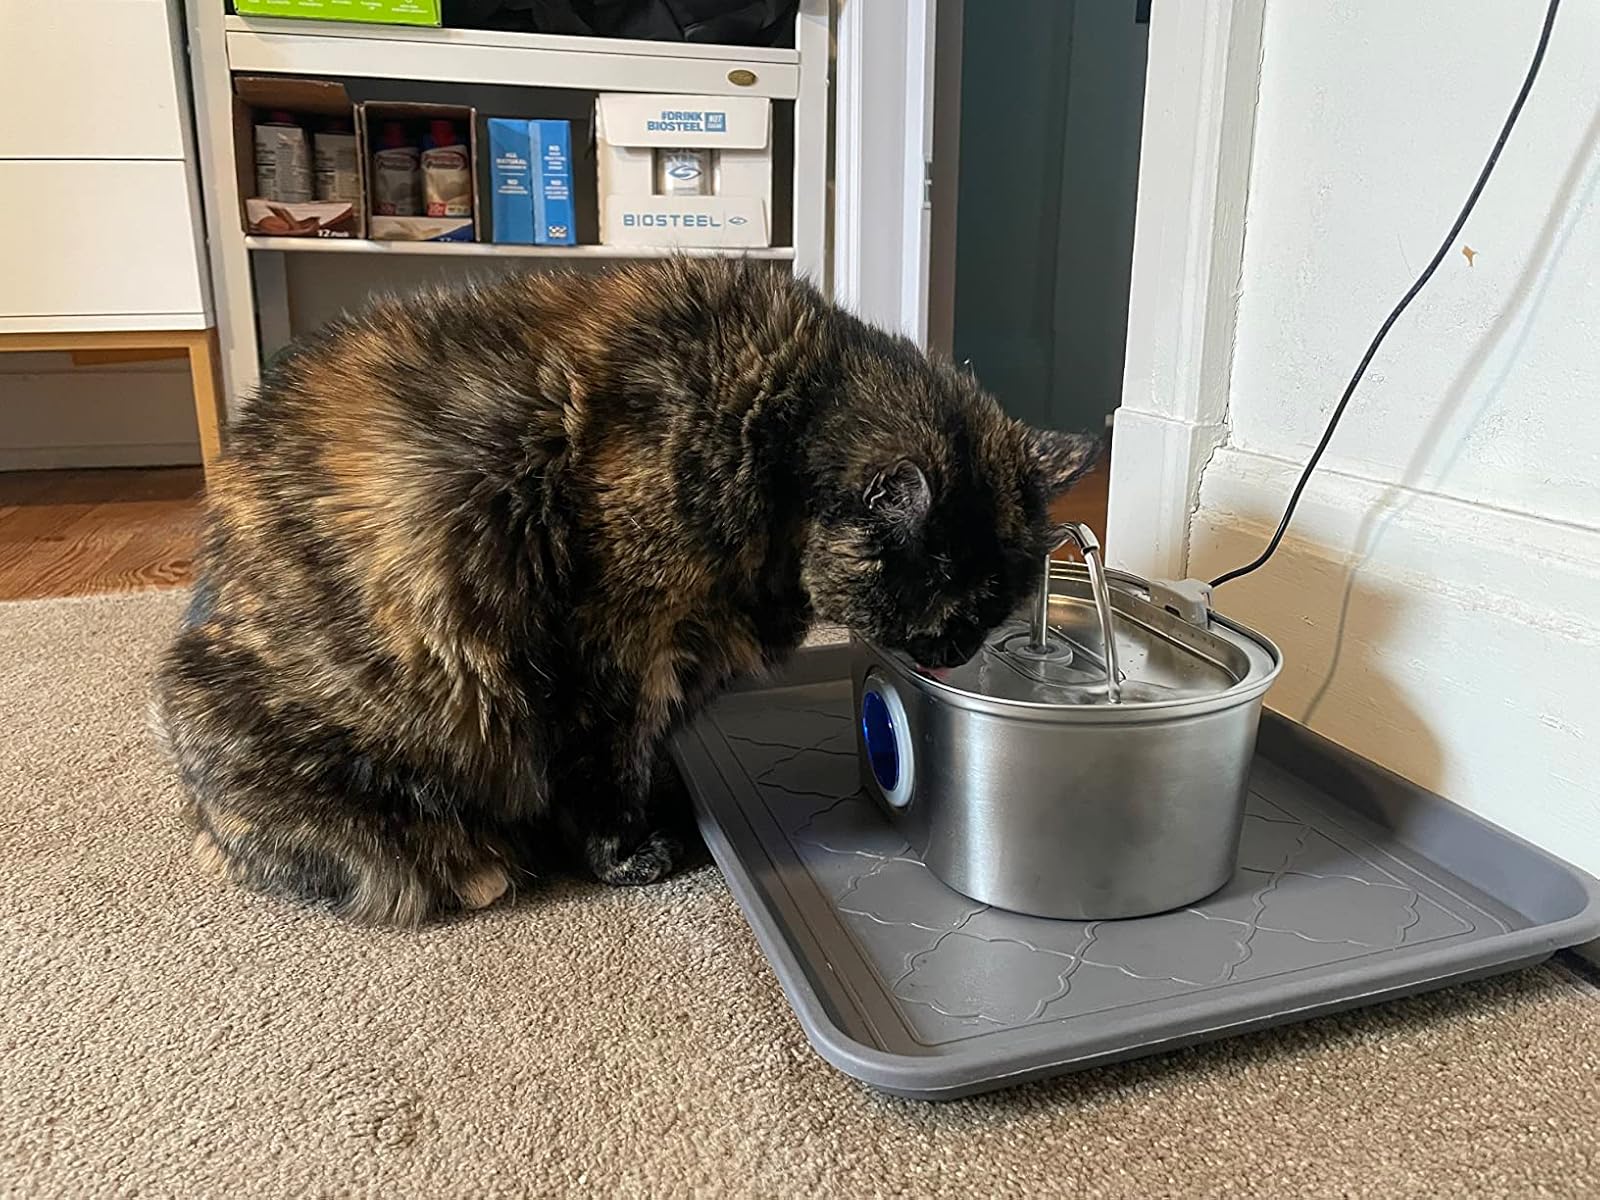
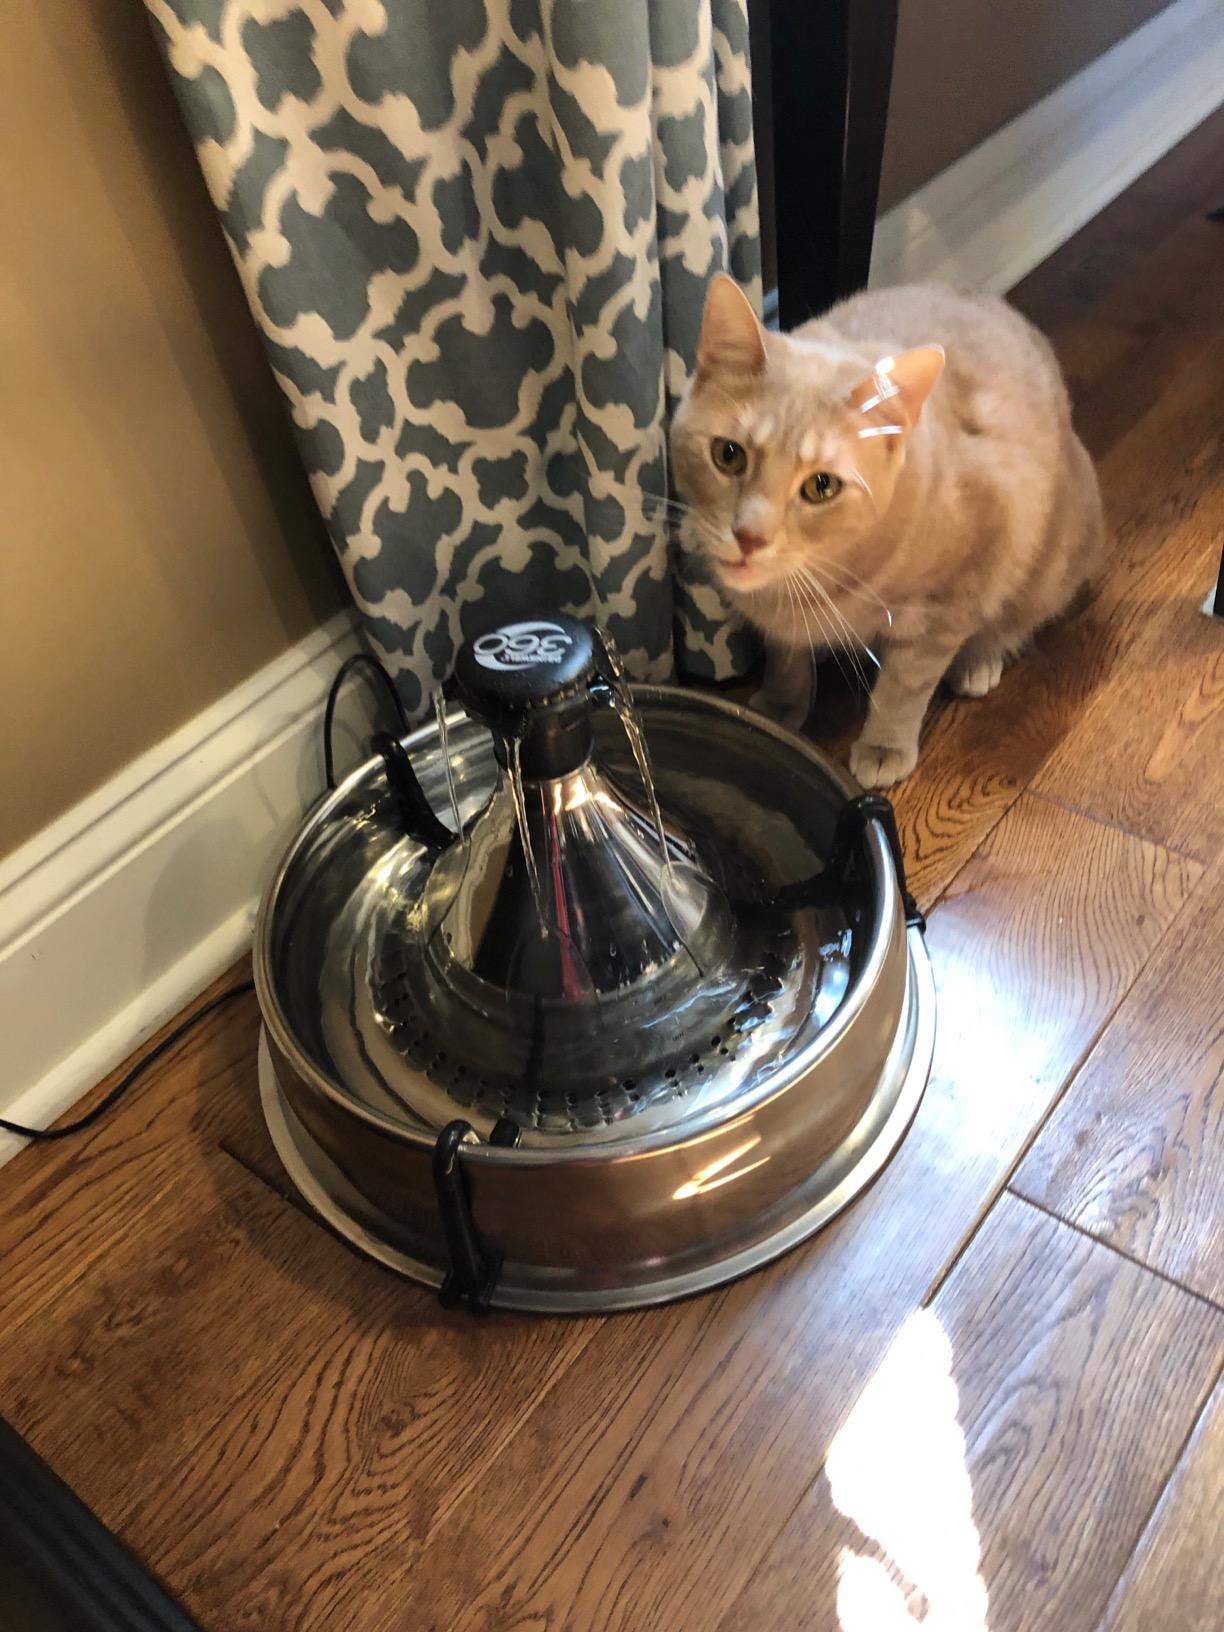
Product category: items_bowl
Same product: no